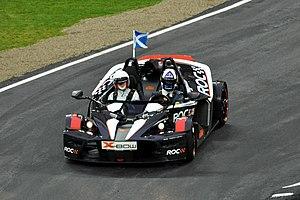
La KTM X-Bow est le premier modèle automobile créé par le constructeur autrichien de motos KTM. Signifiant « arbalète » en français, le nom du modèle se prononce Cross-Bow. Conçue en collaboration avec Dallara, la X-Bow est équipée d'un moteur à quatre cylindres d'origine Volkswagen, en l'occurrence celui équipant la compacte sportive Golf GTI.